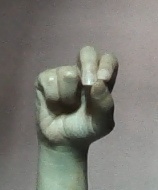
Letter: gaaf